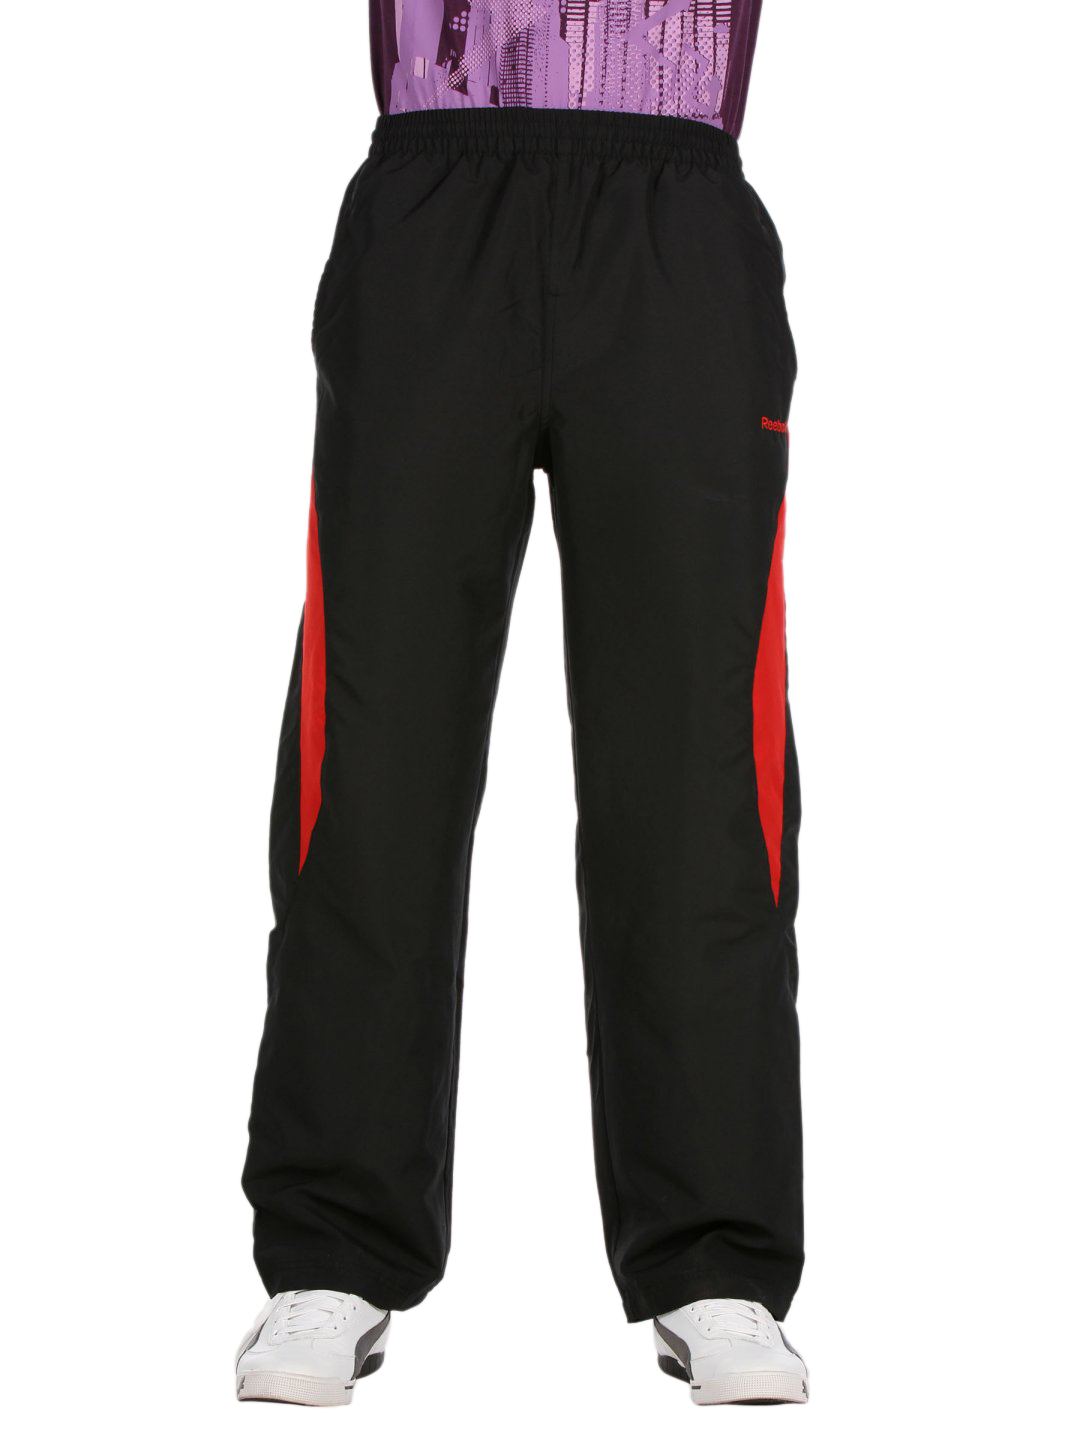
Reebok Track Pants Jet Black
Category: Apparel / Bottomwear / Track Pants
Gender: Men
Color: Blue
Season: Fall 2010
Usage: Sports